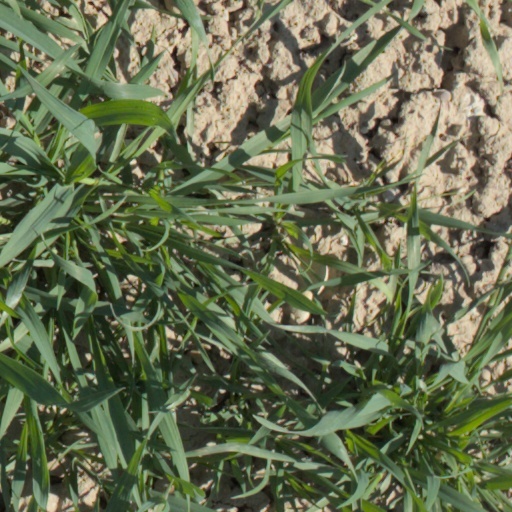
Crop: wheat